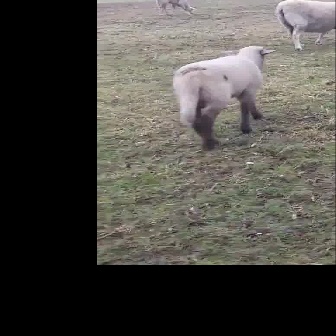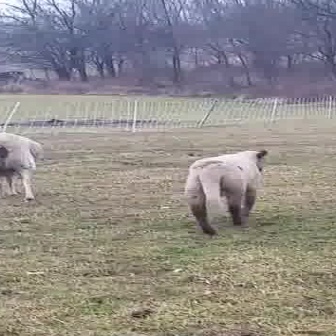
  Please identify the target specified by the bounding box [171,44,277,150] in the first image and locate it in the second image. Return the coordinates in [x_min,y_min,x_max,y_max] format.
Answer: [179,148,266,234]